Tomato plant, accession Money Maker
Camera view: horizontal (90 deg, fisheye); turntable rotation: 330 degrees
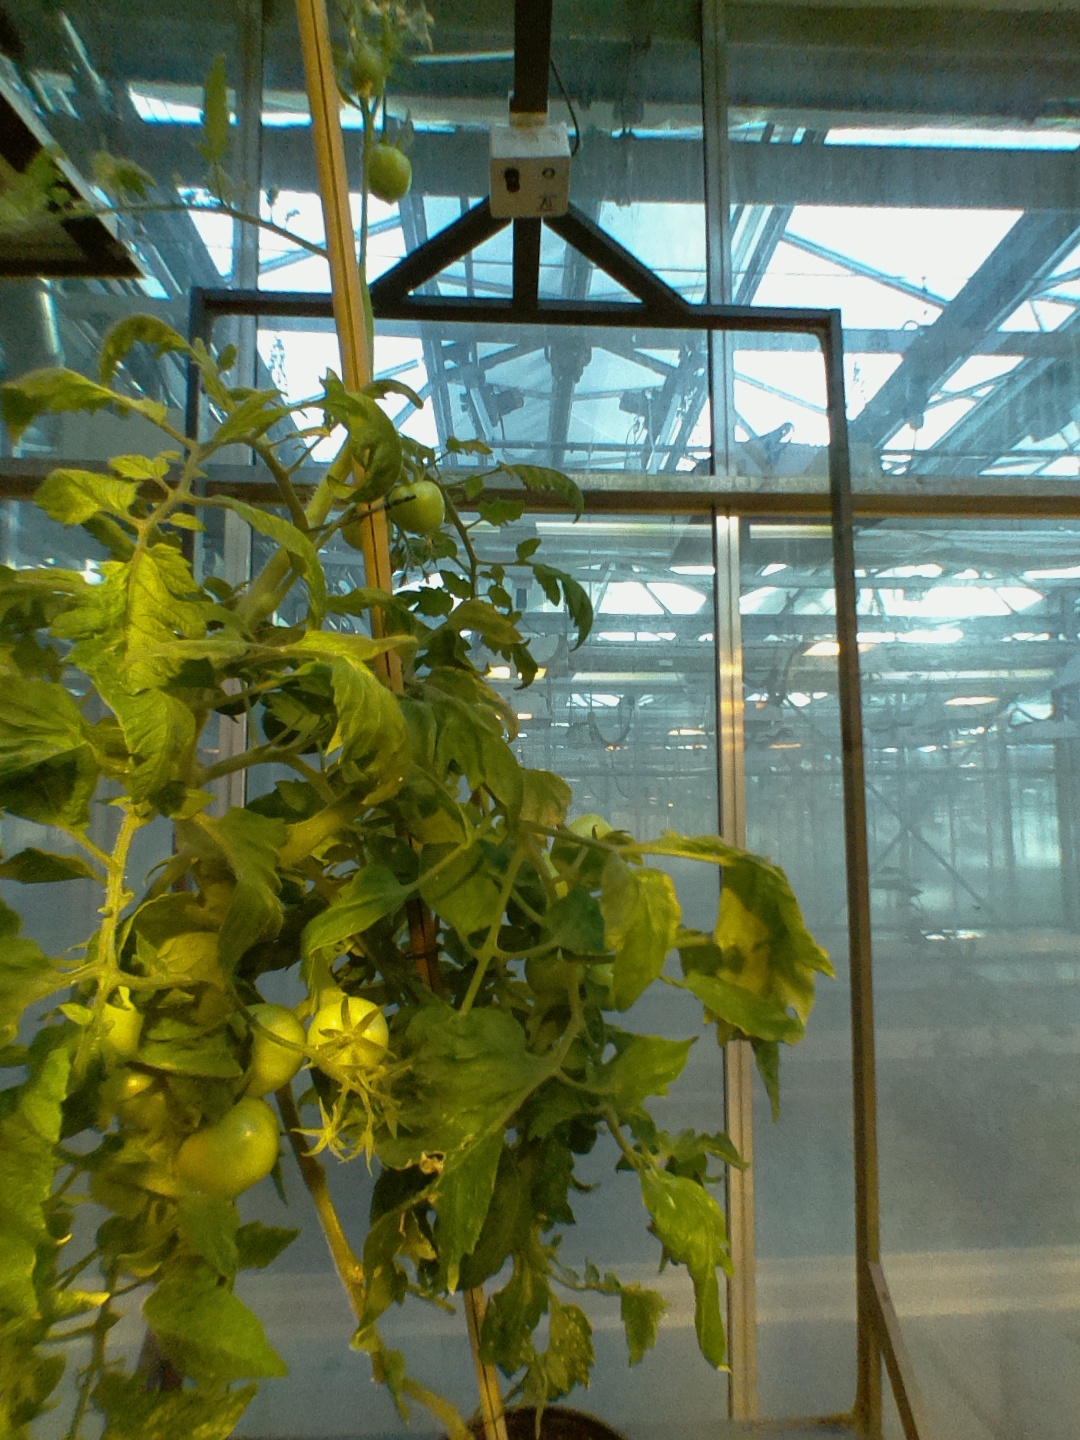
BBCH growth stage 79: 90% -100% of final fruit size